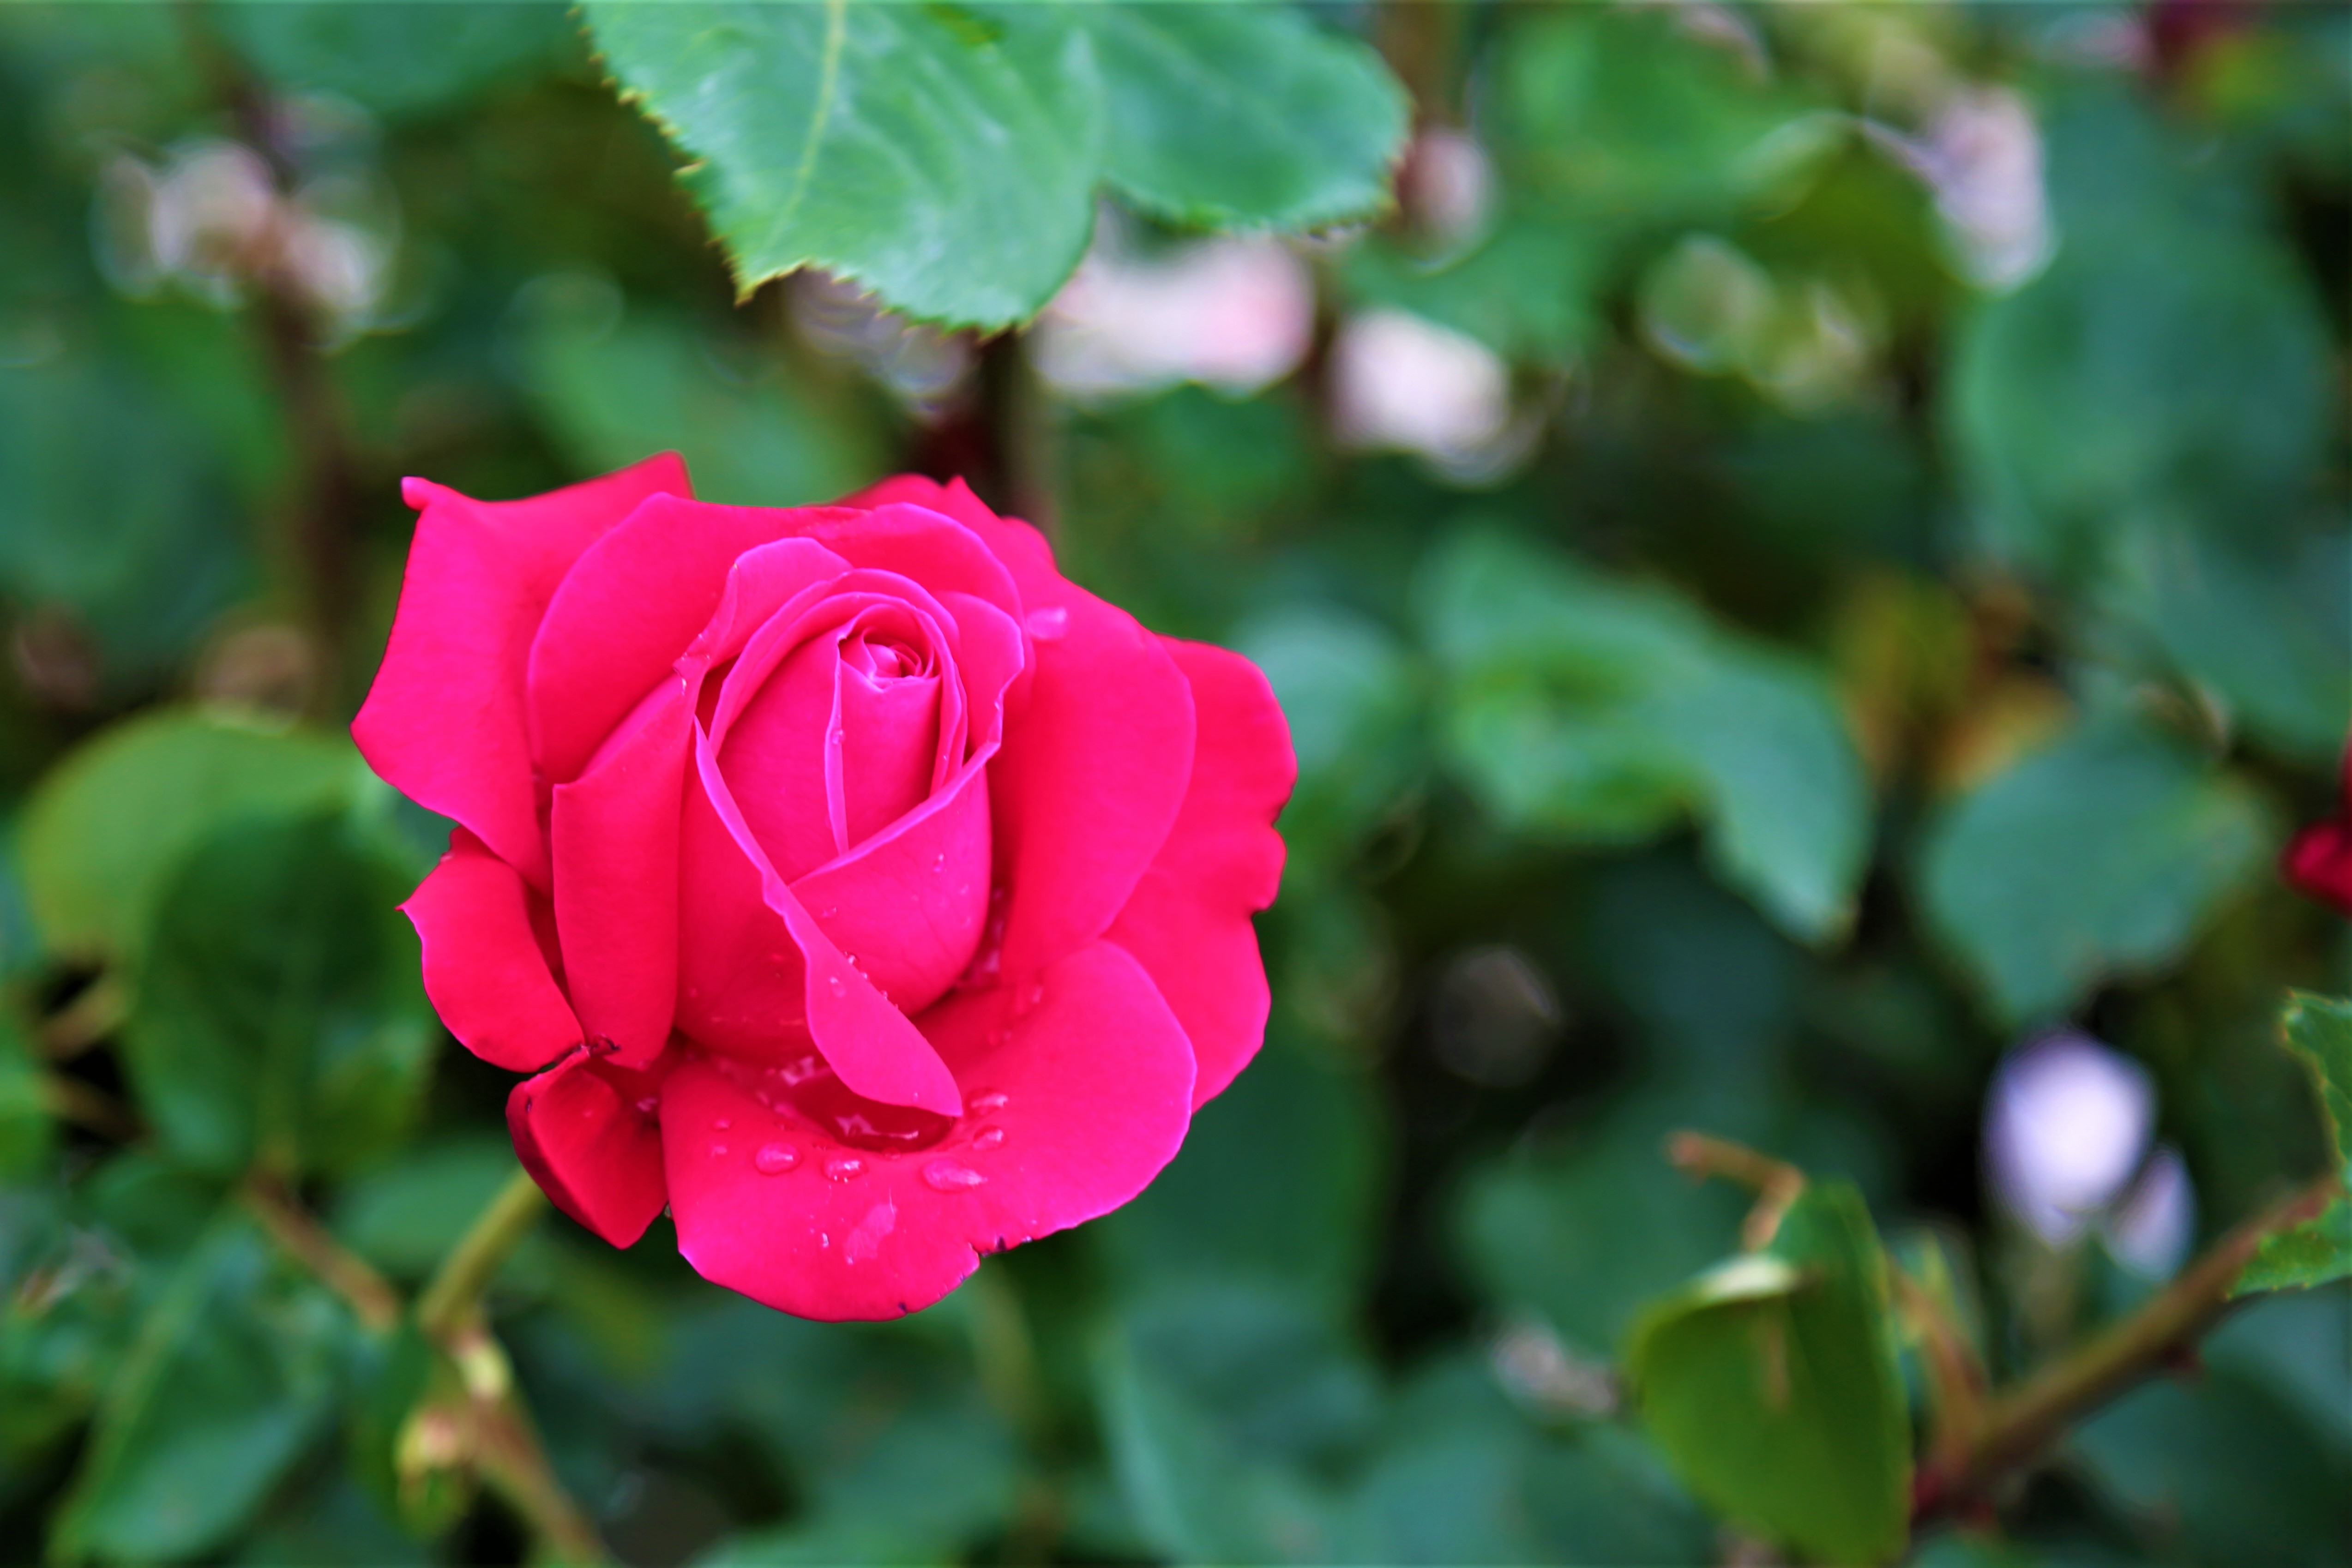
rose, nature, spring, beautiful, love, romantic, colorful, plant, flower, flowering plant, Julia child rose, garden roses, petal, floribunda, pink, rose family, red, Hybrid tea rose, rose order, botany, china rose, rosa centifolia, plant stem, camellia, annual plant, begonia, herbaceous plant, rosa wichuraiana, perennial plant